Louis Braille

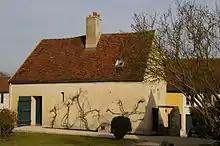
A small two-story farmhouse

Louis Braille was born in Coupvray, a small town about twenty miles east of Paris, on 4 January 1809. He and his three elder siblings – Monique Catherine (b. 1793), Louis-Simon (b. 1795), and Marie Céline (b. 1797) – lived with their parents, Simon-René and Monique, on three hectares of land and vineyard in the countryside. Simon-René maintained a successful enterprise as a leatherer and maker of horse tack.